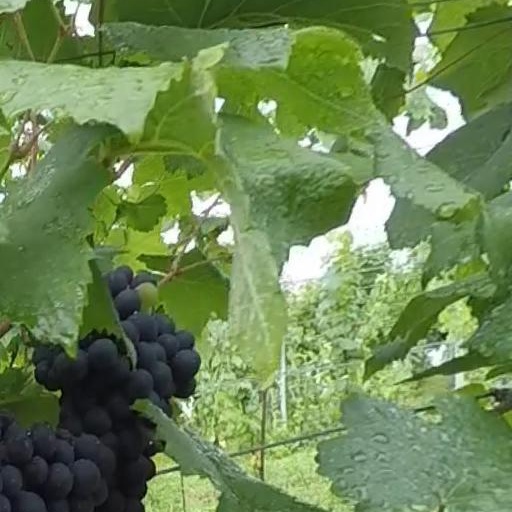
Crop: grape